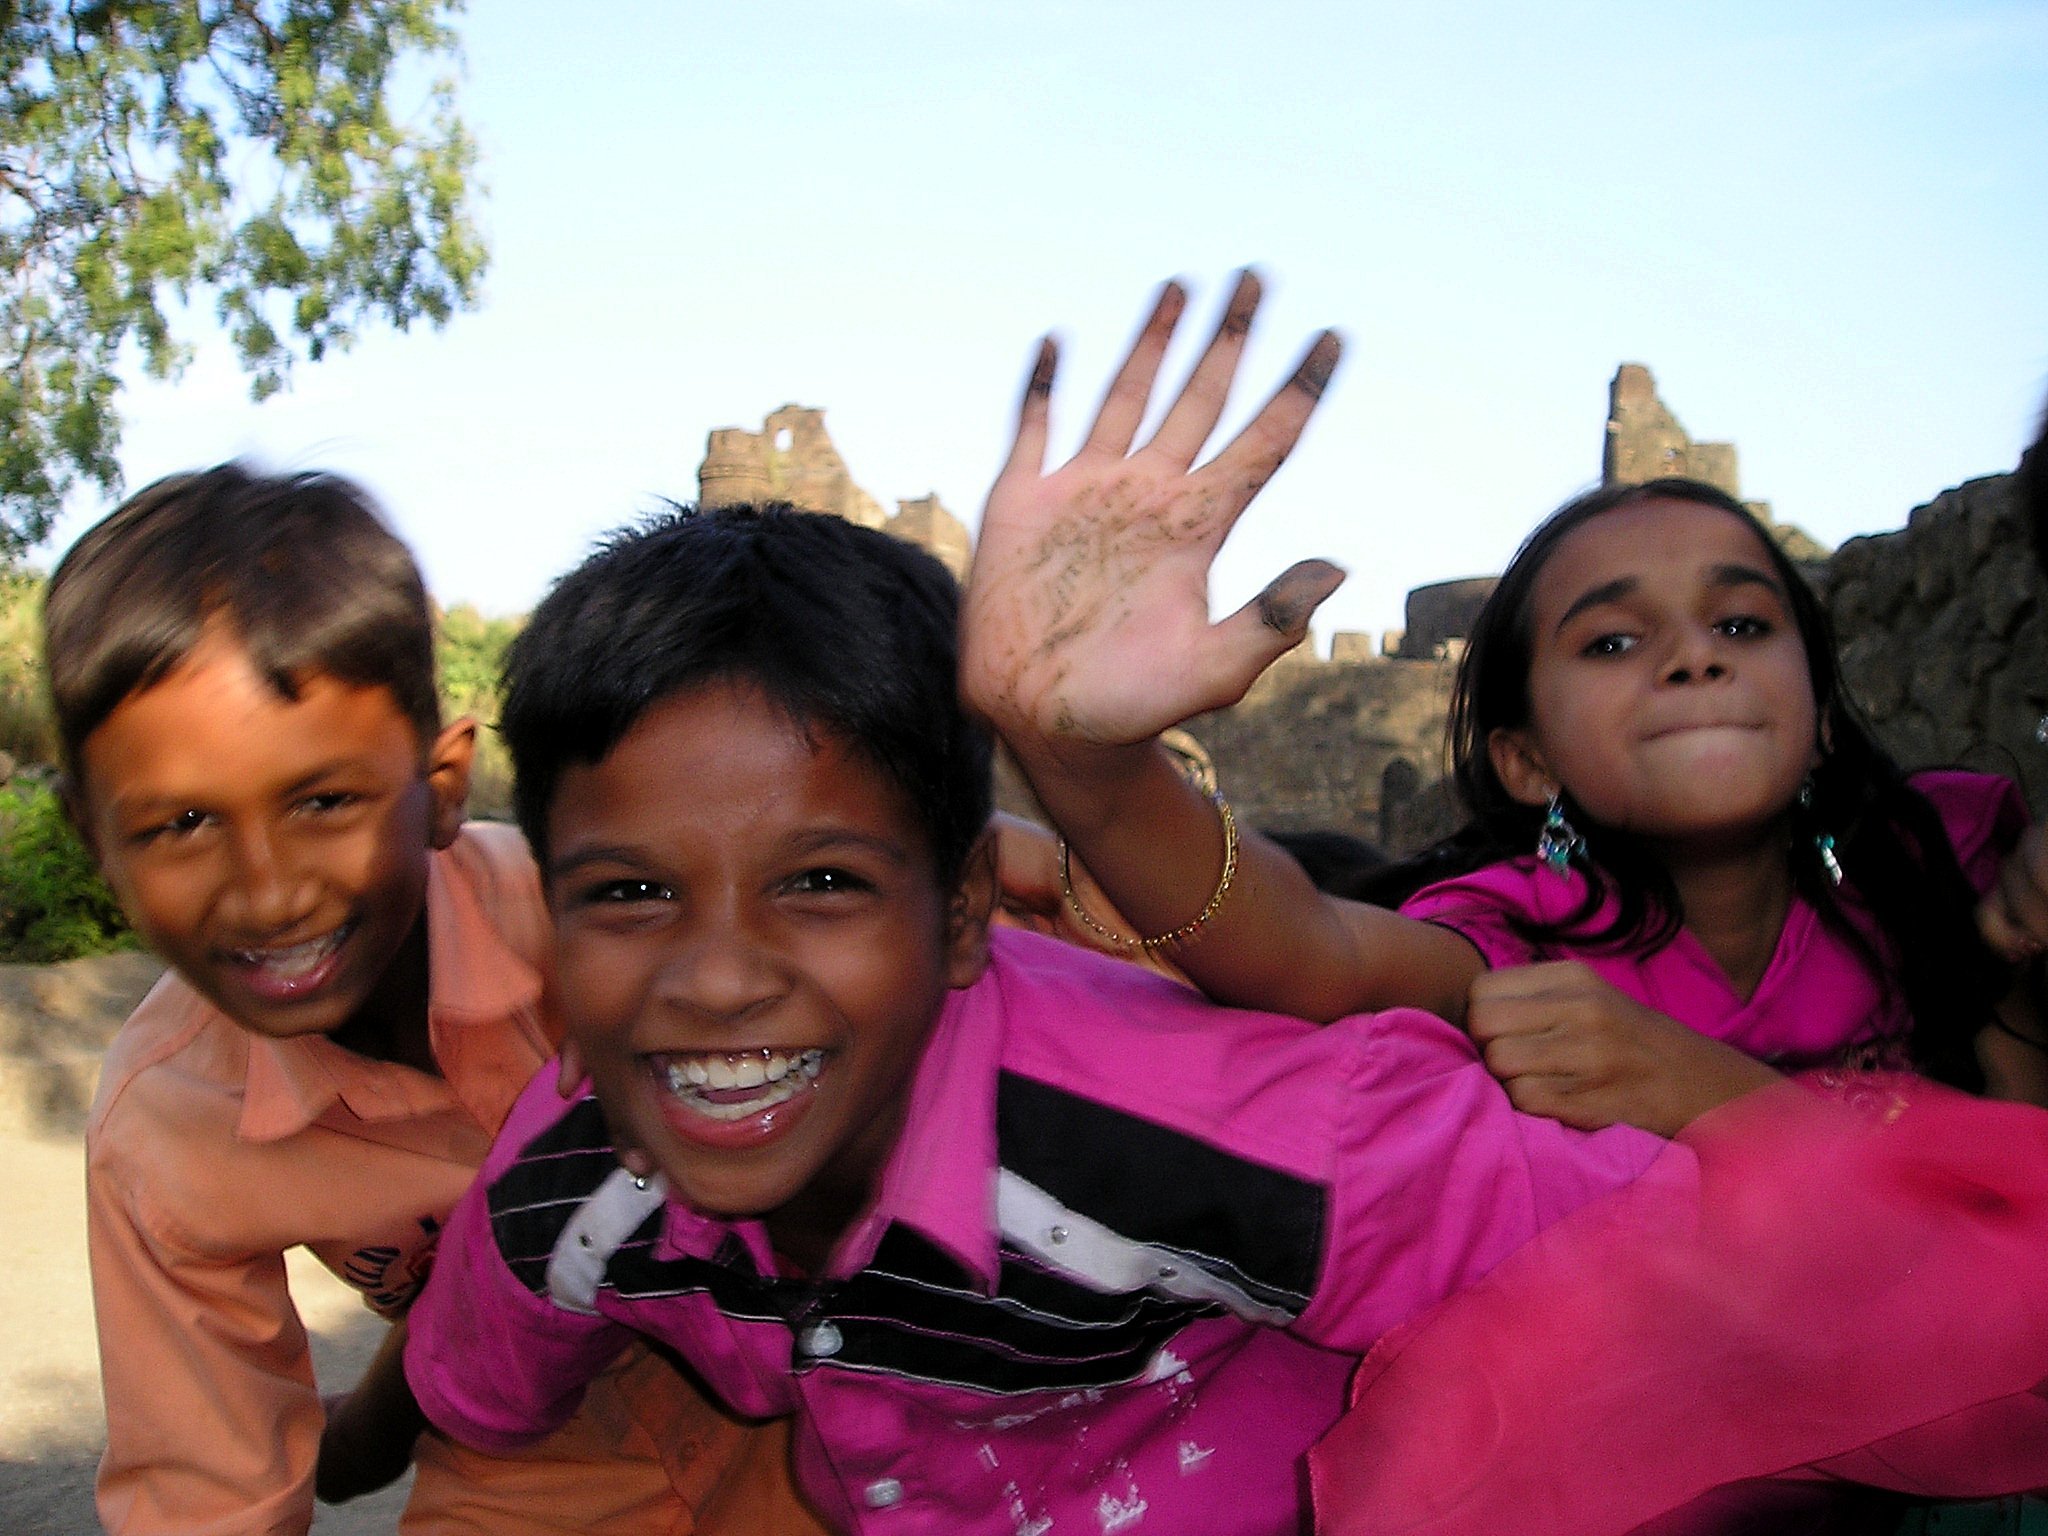
person, people, play, youth, child, laugh, family, children, joy, india, social group